Unity Committee

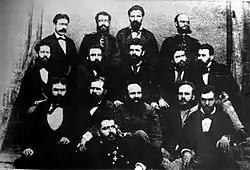
The first "Unity" Committee in Tarnovo.

The Unity Committee was an organization supporting the Bulgarian population of Thrace and Macedonia, remained within the Ottoman Empire after the division of the San Stefano Bulgaria and the decision of the Berlin Treaty. First Committee "Unity" was established on August 29, 1878, in Veliko Tarnovo. Its main objective was enshrined in the Constitutive protocol: Unity of all Bulgarians and their wellness today. The initiative for this belonged to Lyuben Karavelov, Stefan Stambolov and Hristo Ivanov - Golemia. The goal of this new committee was to create such committees around the country of Bulgaria. Soon after "Edinstvo" was formed in Tarnovo, steps were taken to spread it to all towns in Bulgaria and Eastern Rumelia as well. People were also sent to Macedonia. As a consequence the Kresna-Razlog Uprising was organized.